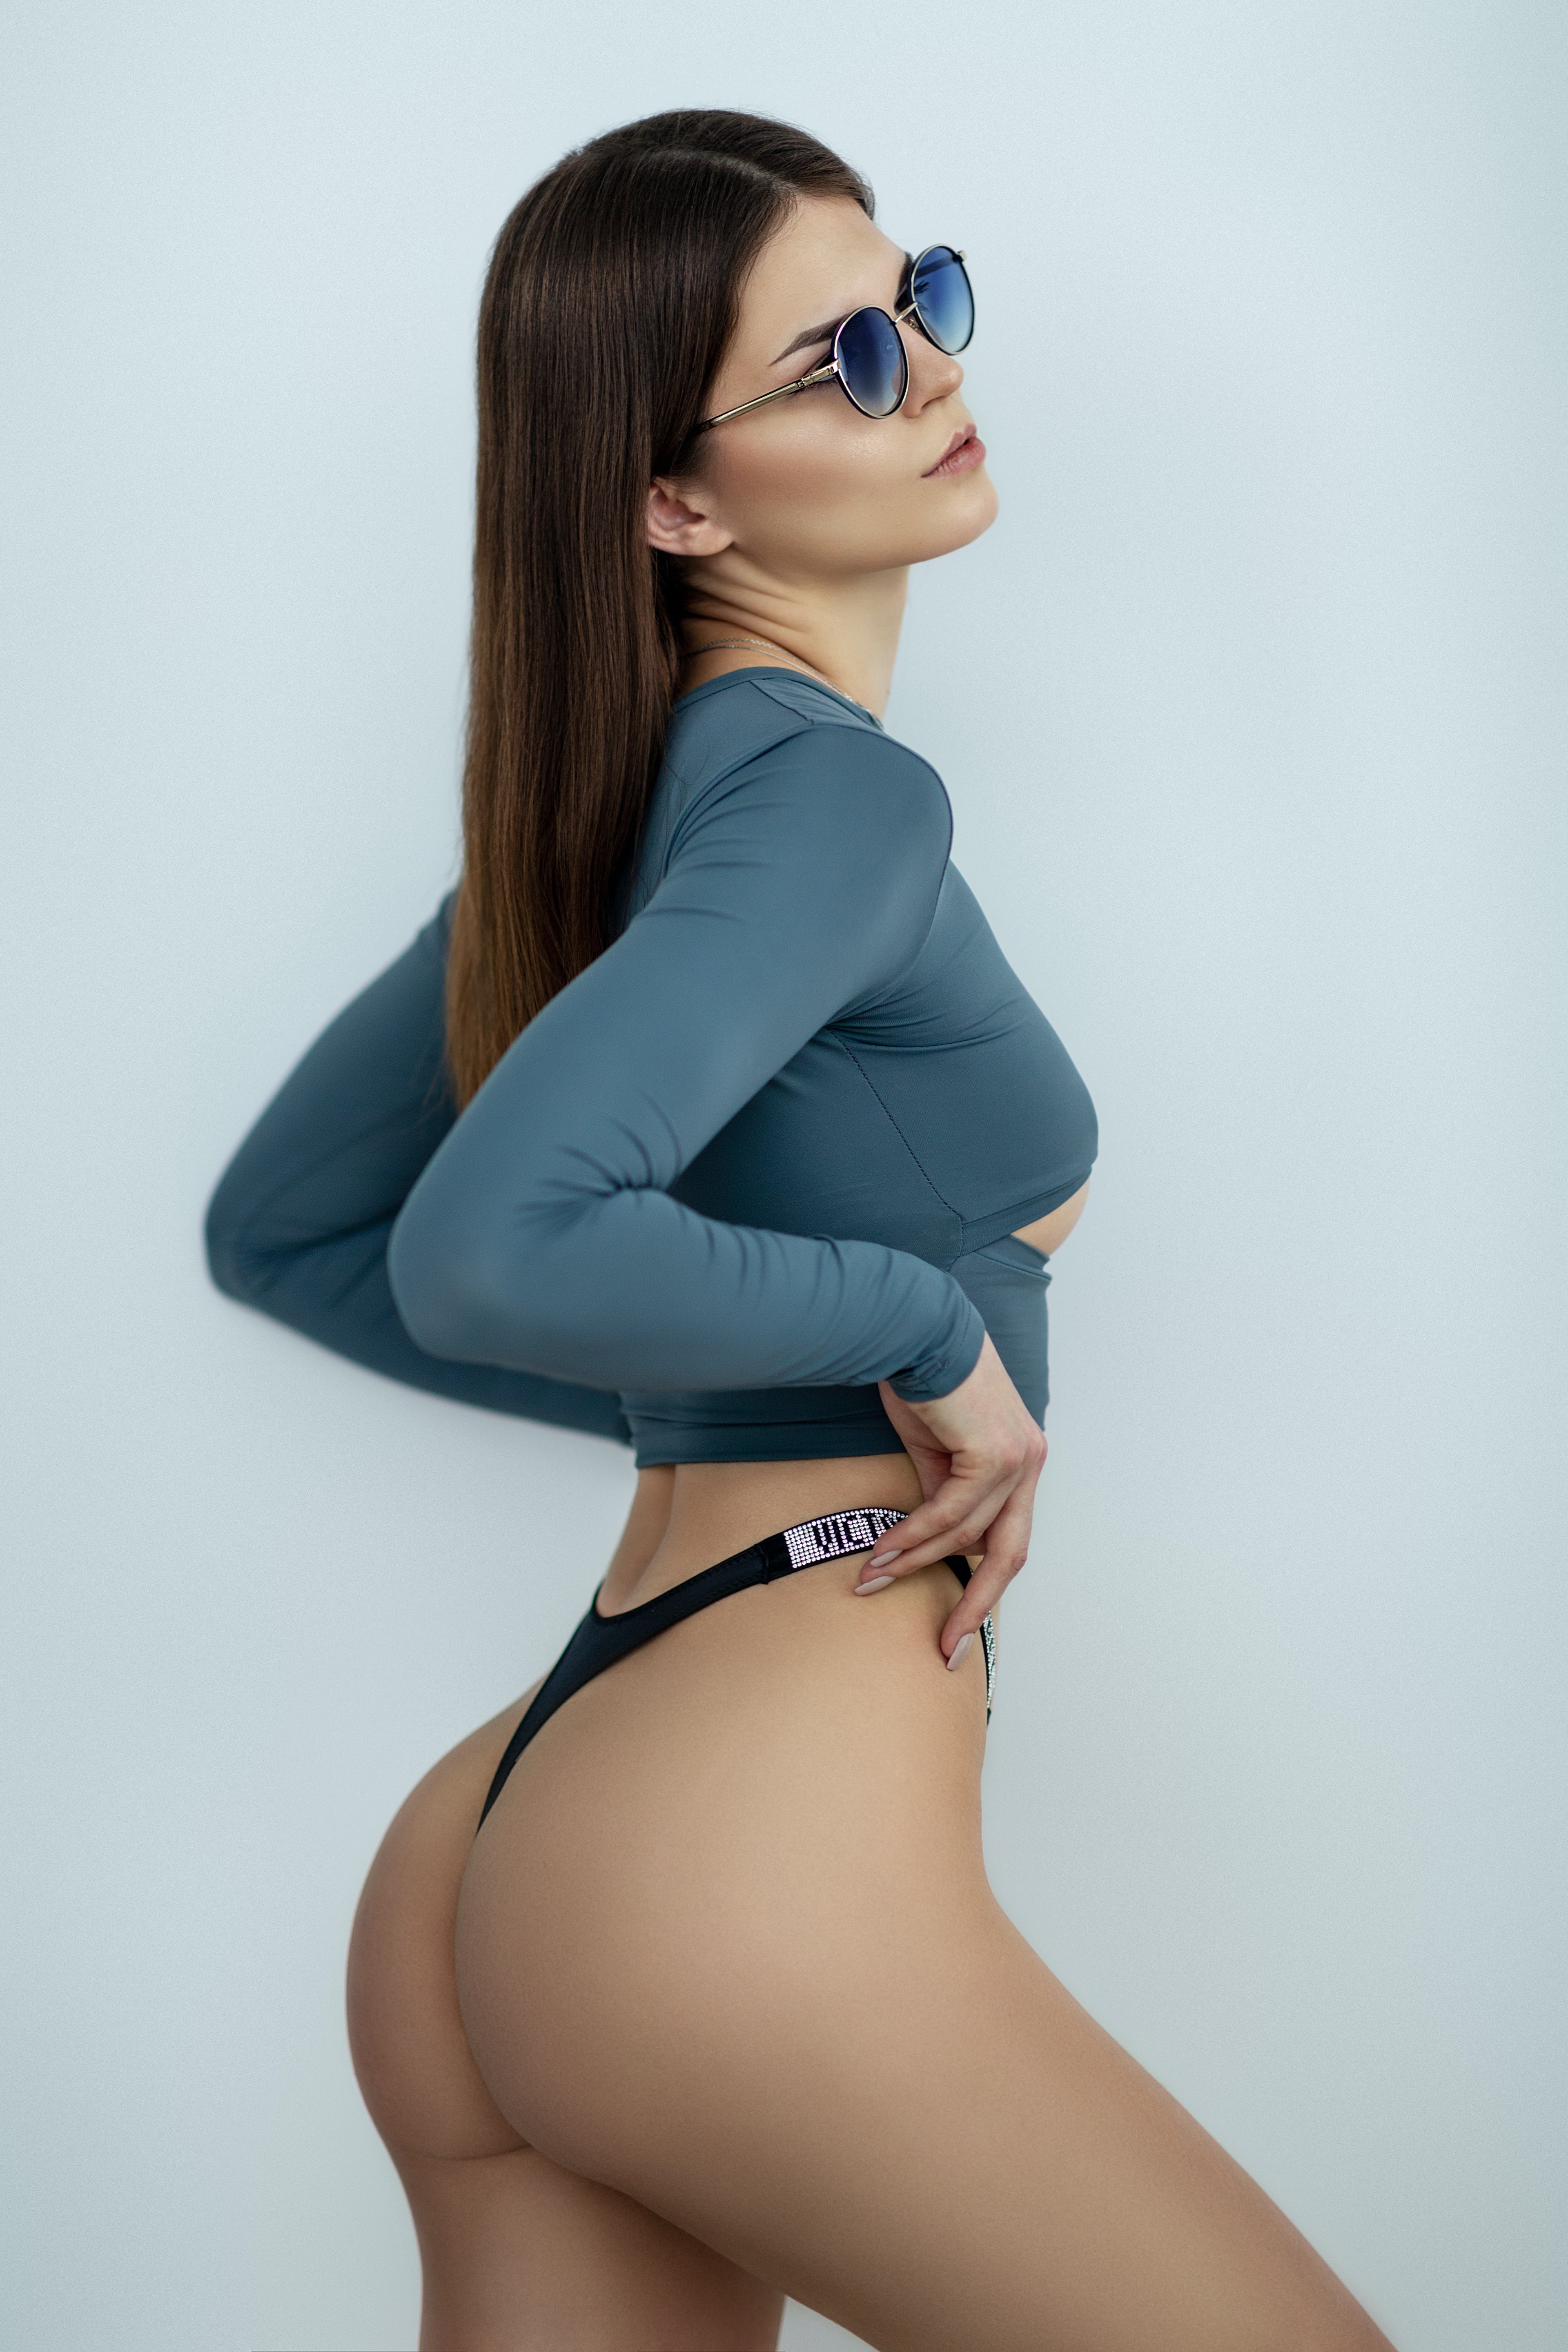
woman, joint, glasses, hairstyle, arm, sunglasses, goggles, vision care, sleeve, waist, thigh, knee, collar, black hair, blazer, chest, electric blue, trunk, elbow, eyewear, human leg, blond, fashion model, undergarment, abdomen, swimwear, brown hair, sportswear, fashion design, sitting, fashion accessory, suit, formal wear, photo shoot, top, denim, jewellery